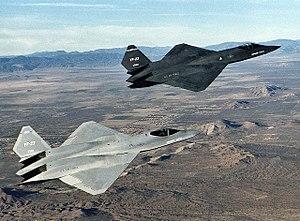
Le Northrop/McDonnell Douglas YF-23 est un démonstrateur technologique d'avion de chasse américain monoplace et biréacteur conçu pour l'US Air Force. Le modèle est un des finalistes du programme Advanced Tactical Fighter de l'USAF face au Lockheed YF-22 pour un contrat de production. Deux prototypes YF-23 sont construits avec les surnoms « Black Widow II » et « Gray Ghost ».